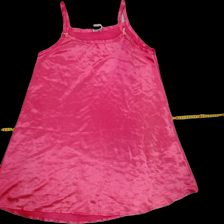
View: front
Type: Nightgown
Category: Ladies
Brand: KappAhl
Colors: Pink
Material: 100%polyester
Size: M
Trend: No trend
Stains: Yes
Price range: <50
Recommended usage: Export